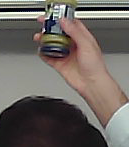
Product: barilla_pesto